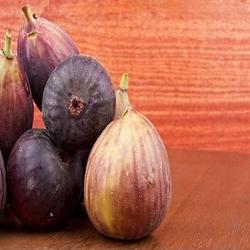
Label: Fig